Rieul of Reims

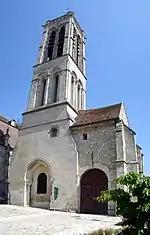
"Tour Saint-Rieul", Louvres, Val-d'Oise

Rieul, Bishop of Reims, was bishop of that town from 673 to around 689. He was a supporter of Ebroin.